Eduard von Hartmann

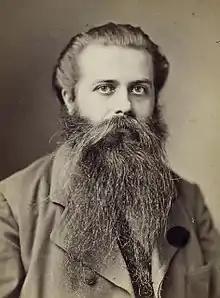
Von Hartmann in 1885

Karl Robert Eduard von Hartmann (23 February 1842 – 5 June 1906) was a German philosopher, independent scholar and writer. He was the author of the influential "Philosophy of the Unconscious" (1869). Von Hartmann's notable ideas include the theory of the Unconscious and a pessimistic interpretation of the "best of all possible worlds" concept in metaphysics.